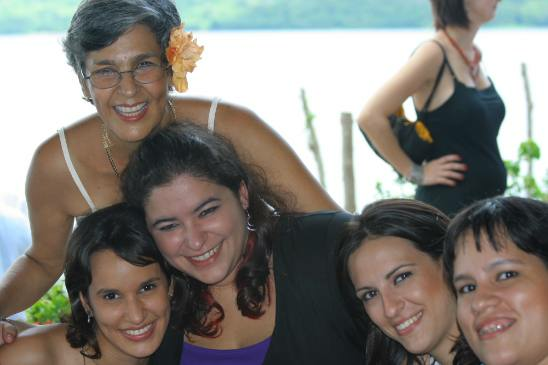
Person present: Yes